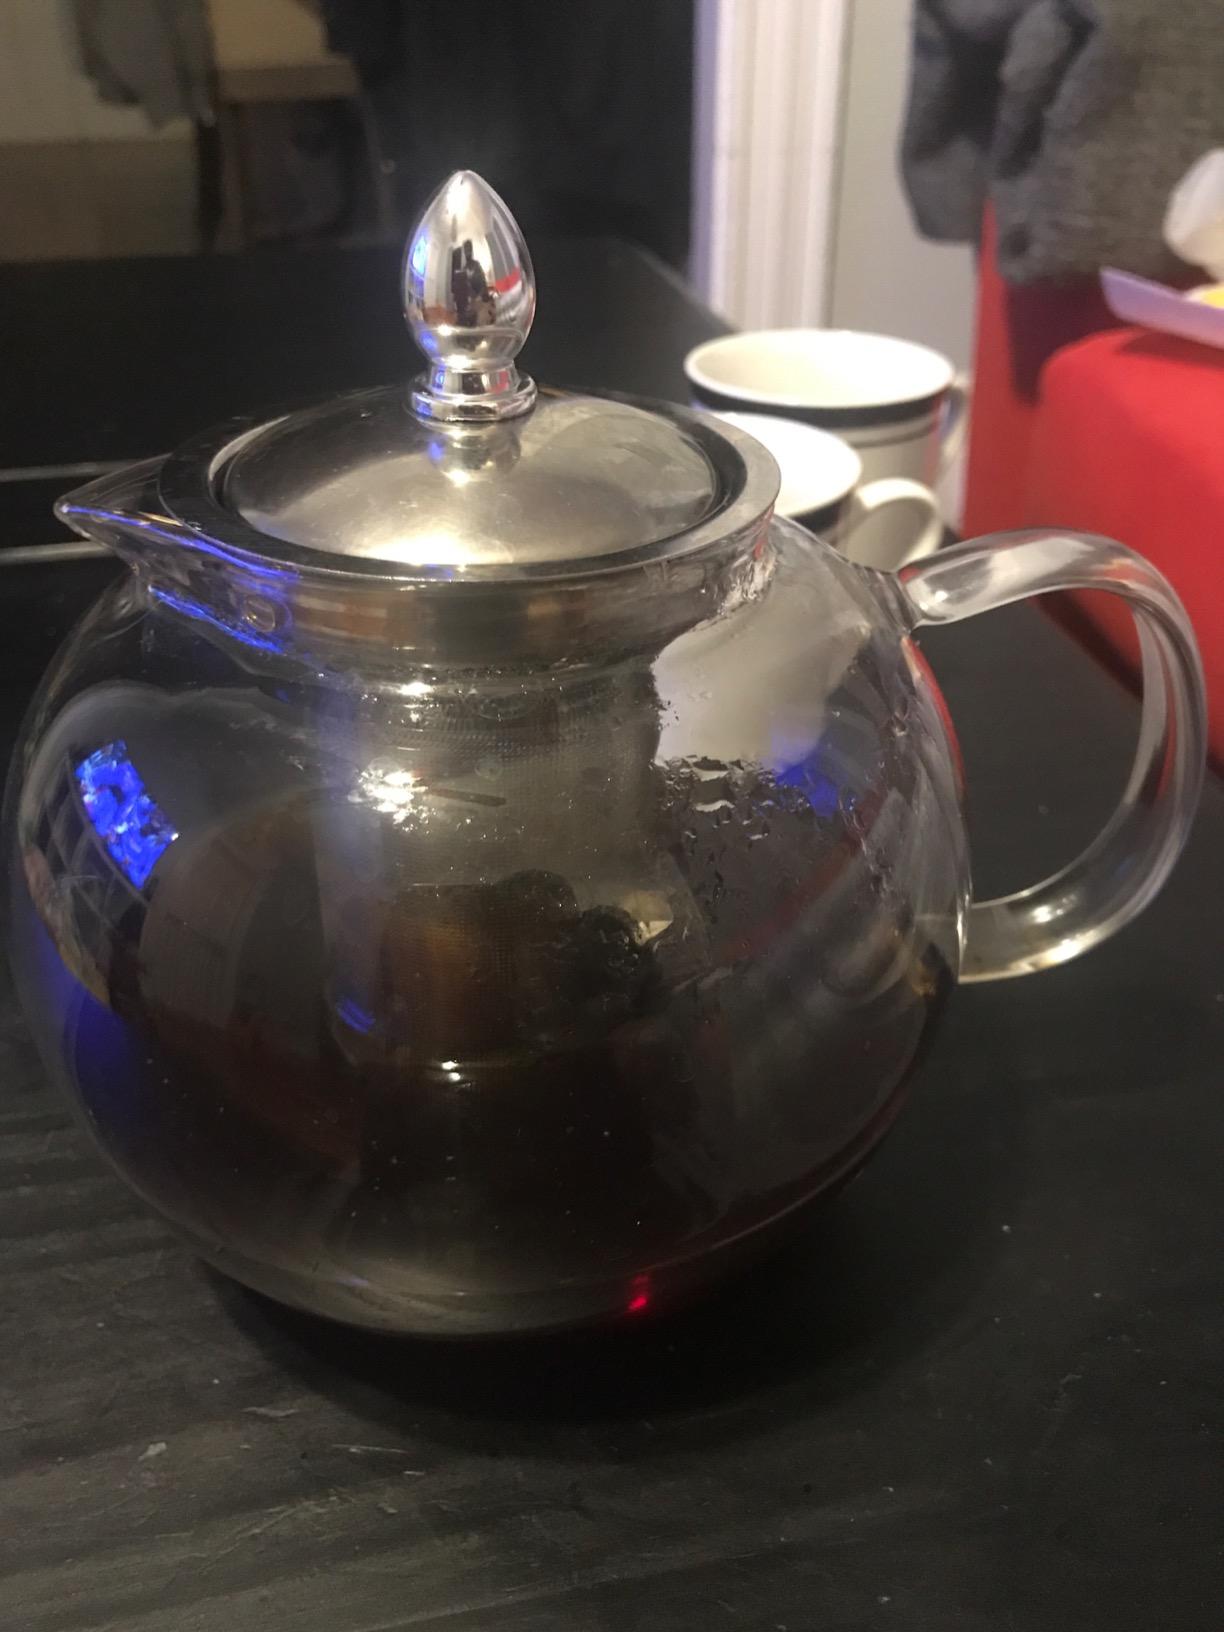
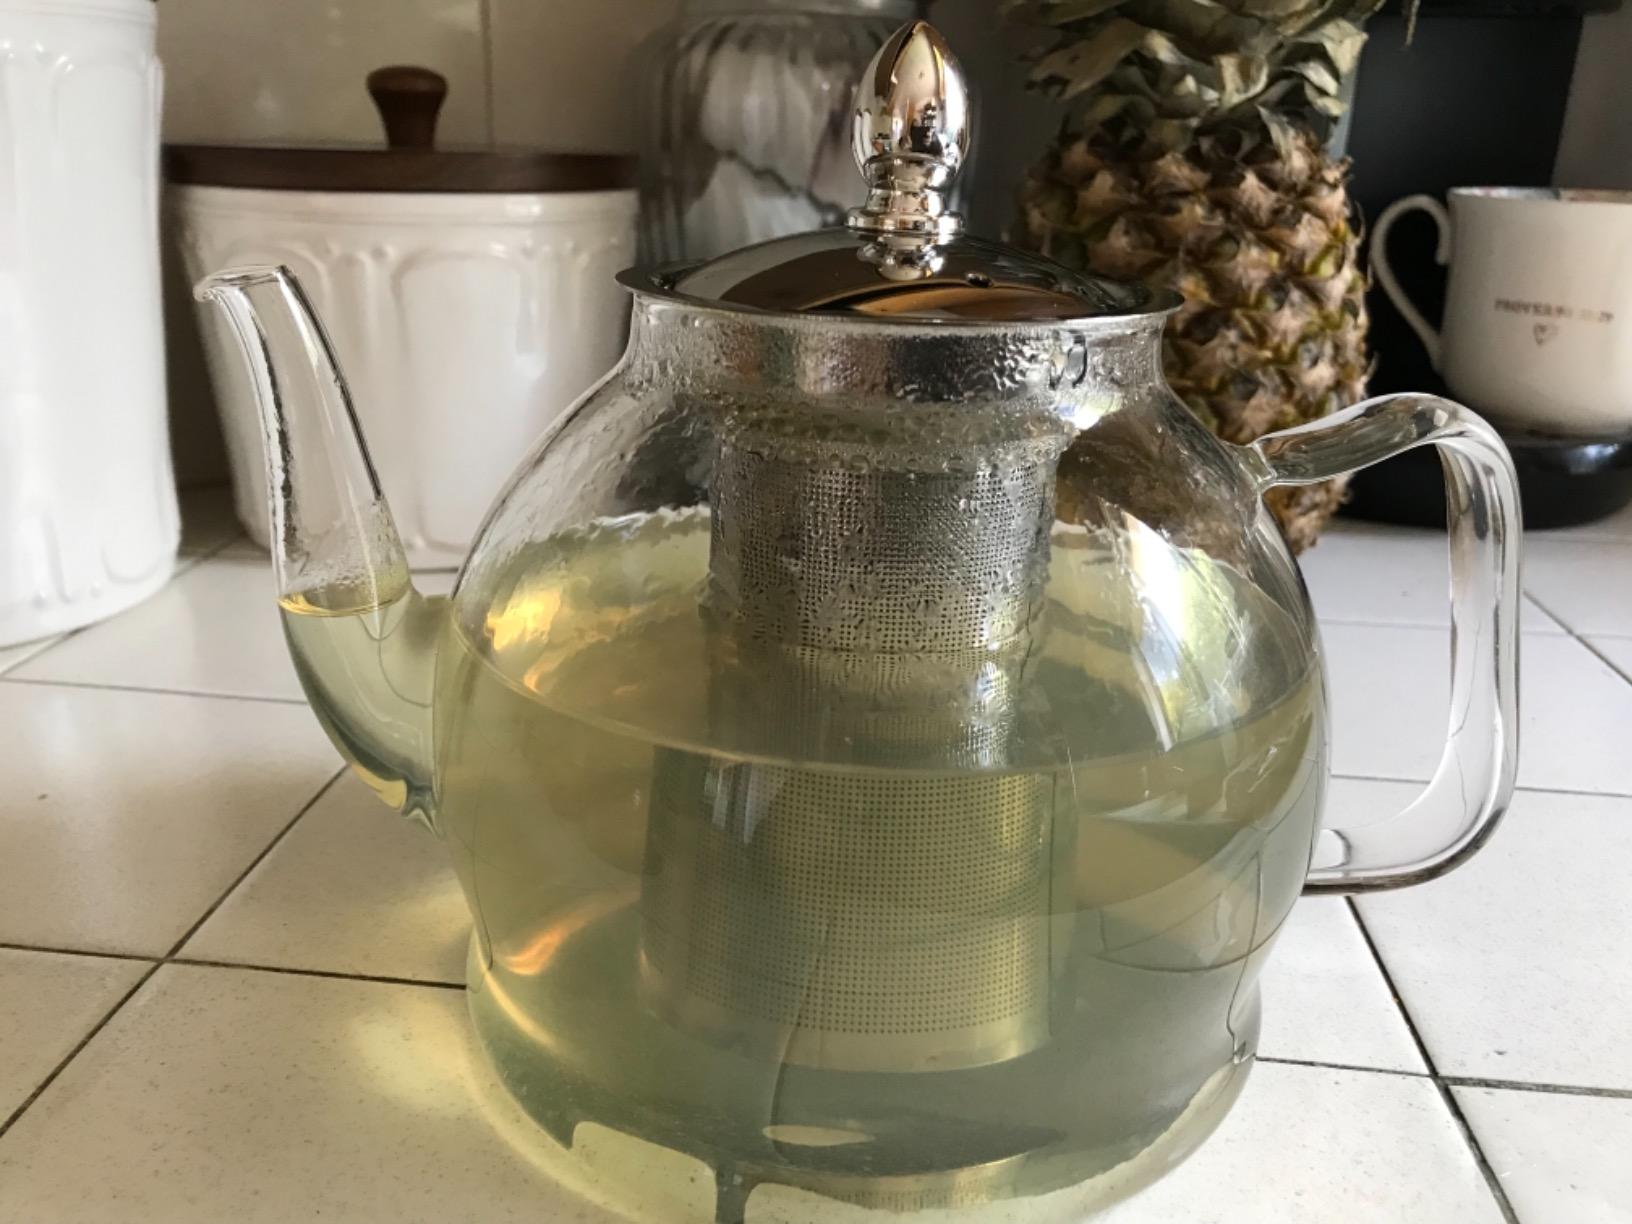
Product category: items_kettle
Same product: no